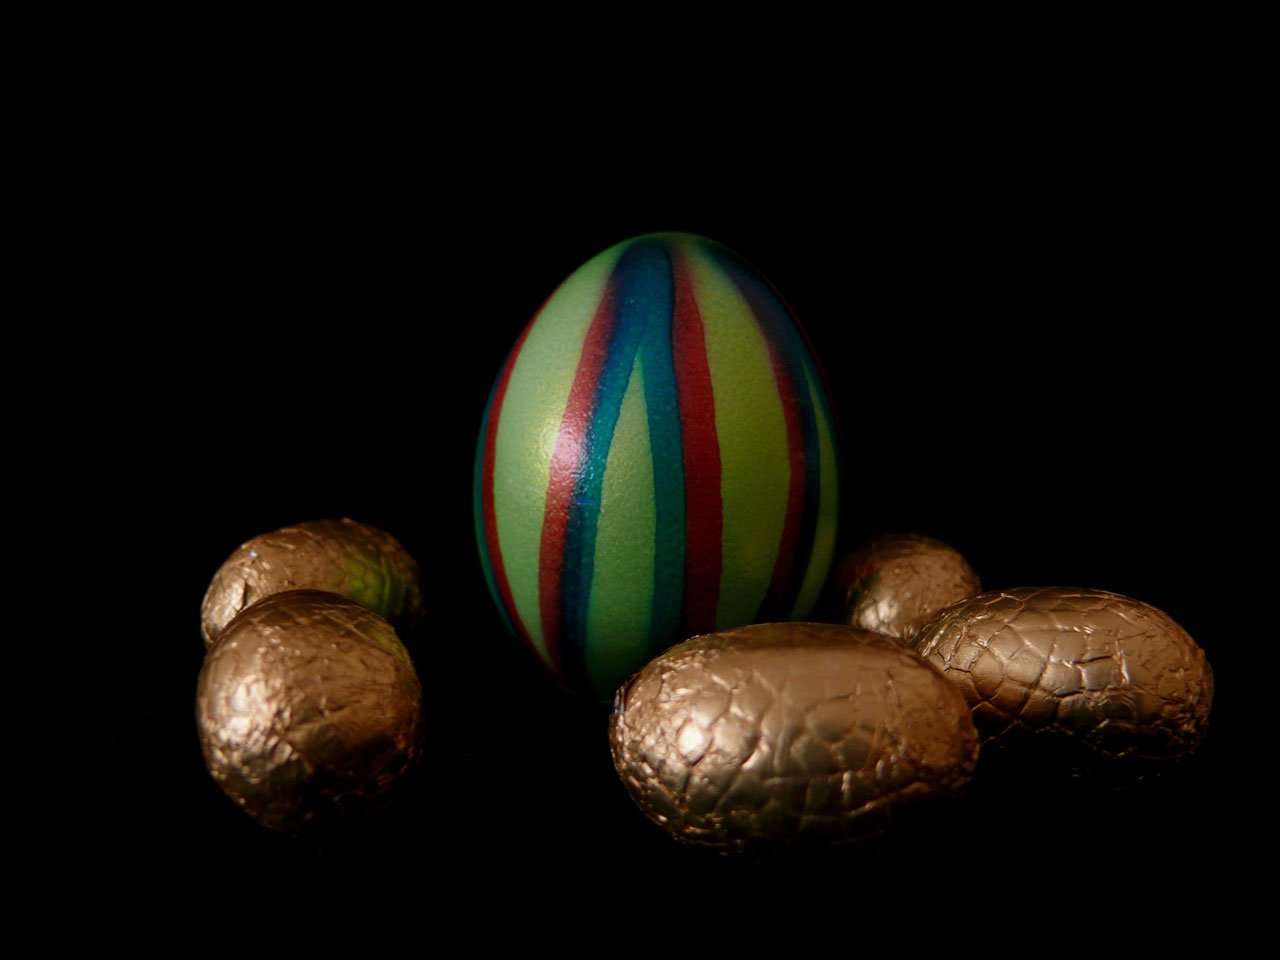
decoration, food, spring, color, holiday, chocolate, cake, rabbit, egg, fun, eggs, ball, sphere, planet, easter, bunny, macro photography, easter egg, still life photography